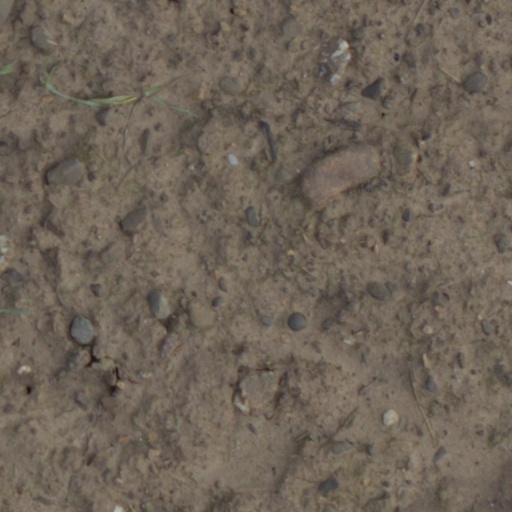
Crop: wheat